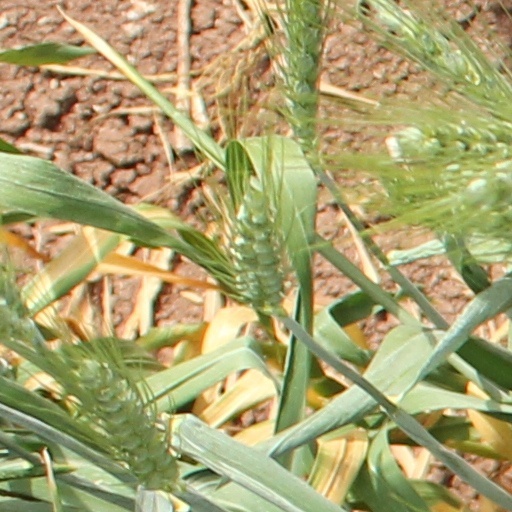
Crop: wheat